Rally Bike

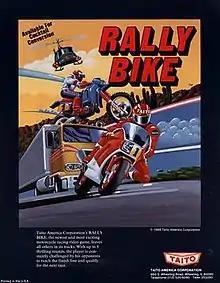
Arcade flyer

Rally Bike is a racing arcade video game originally developed by Toaplan and published by Taito in May 1988. In "Rally Bike", players compete against computer-controlled opponents in races across locations in the United States. Initially released in arcades, the game was ported to the Nintendo Entertainment System and X68000 by different developers.